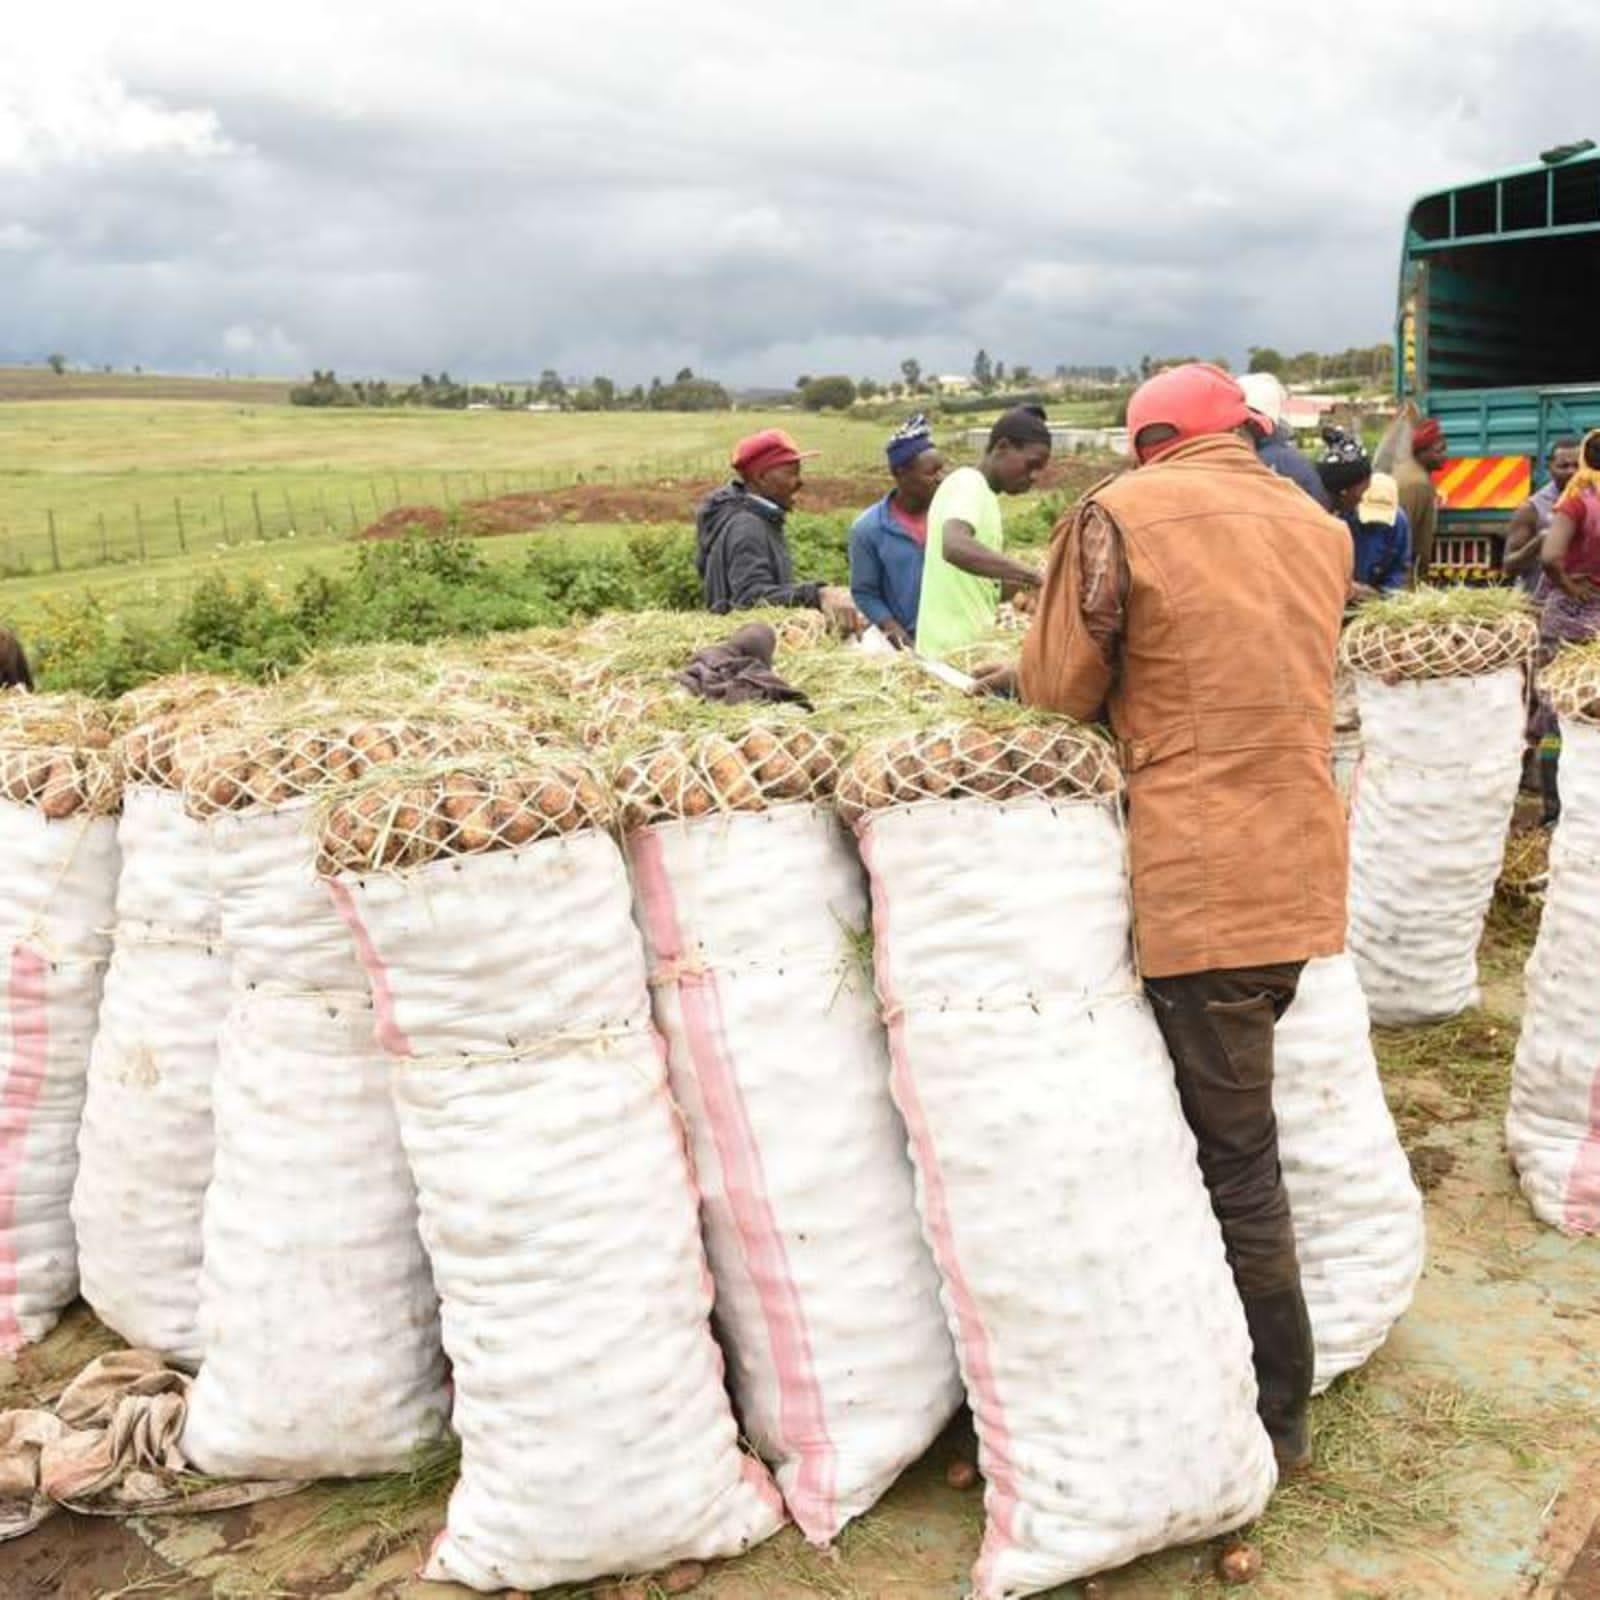
Rundo, nambari ya mbegu, nimeweka bidanzi za kilimo, naanza kueneza ya vichanga. Wafanyakazi wamejishughulisha na kazi karibu na nambari ya ghala. Inaonyesha kama wanapakia au kupanga bidanzi. Sehemu ya nyuma, inayoashiria shamba lililo nyuma, ni ya mimea, naanza mazao mengine au majango.